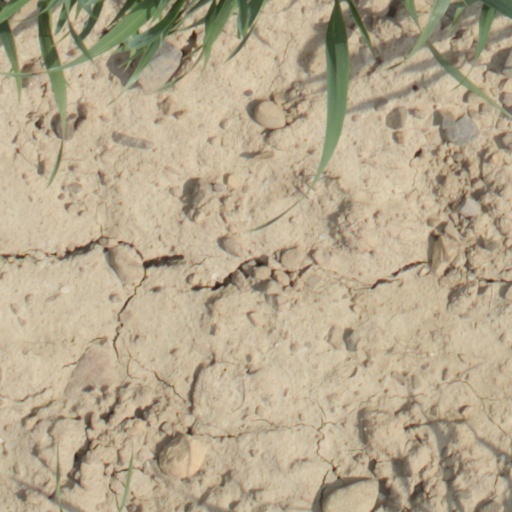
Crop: wheat